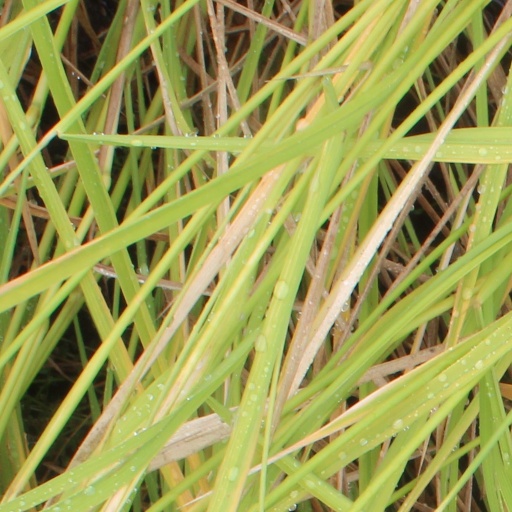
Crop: rice